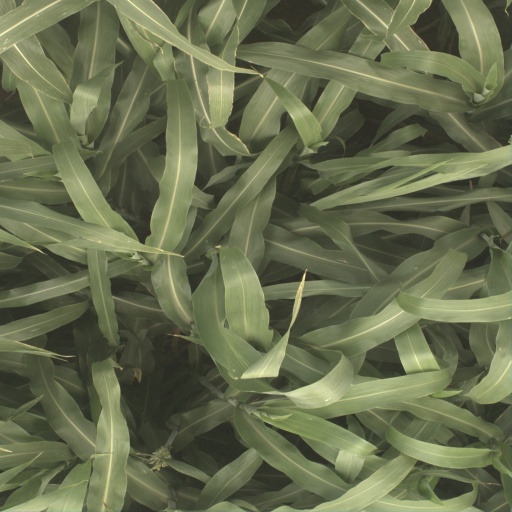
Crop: sorghum